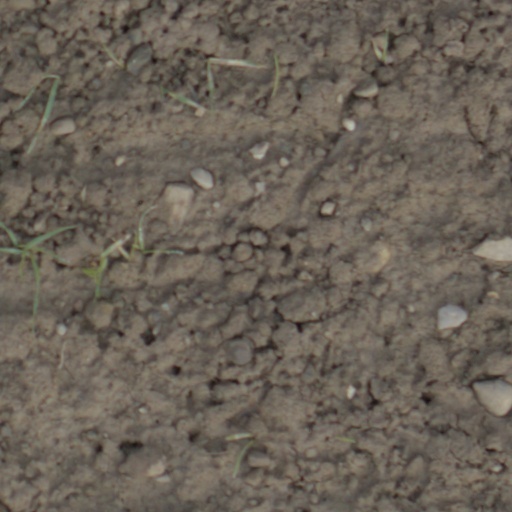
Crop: wheat